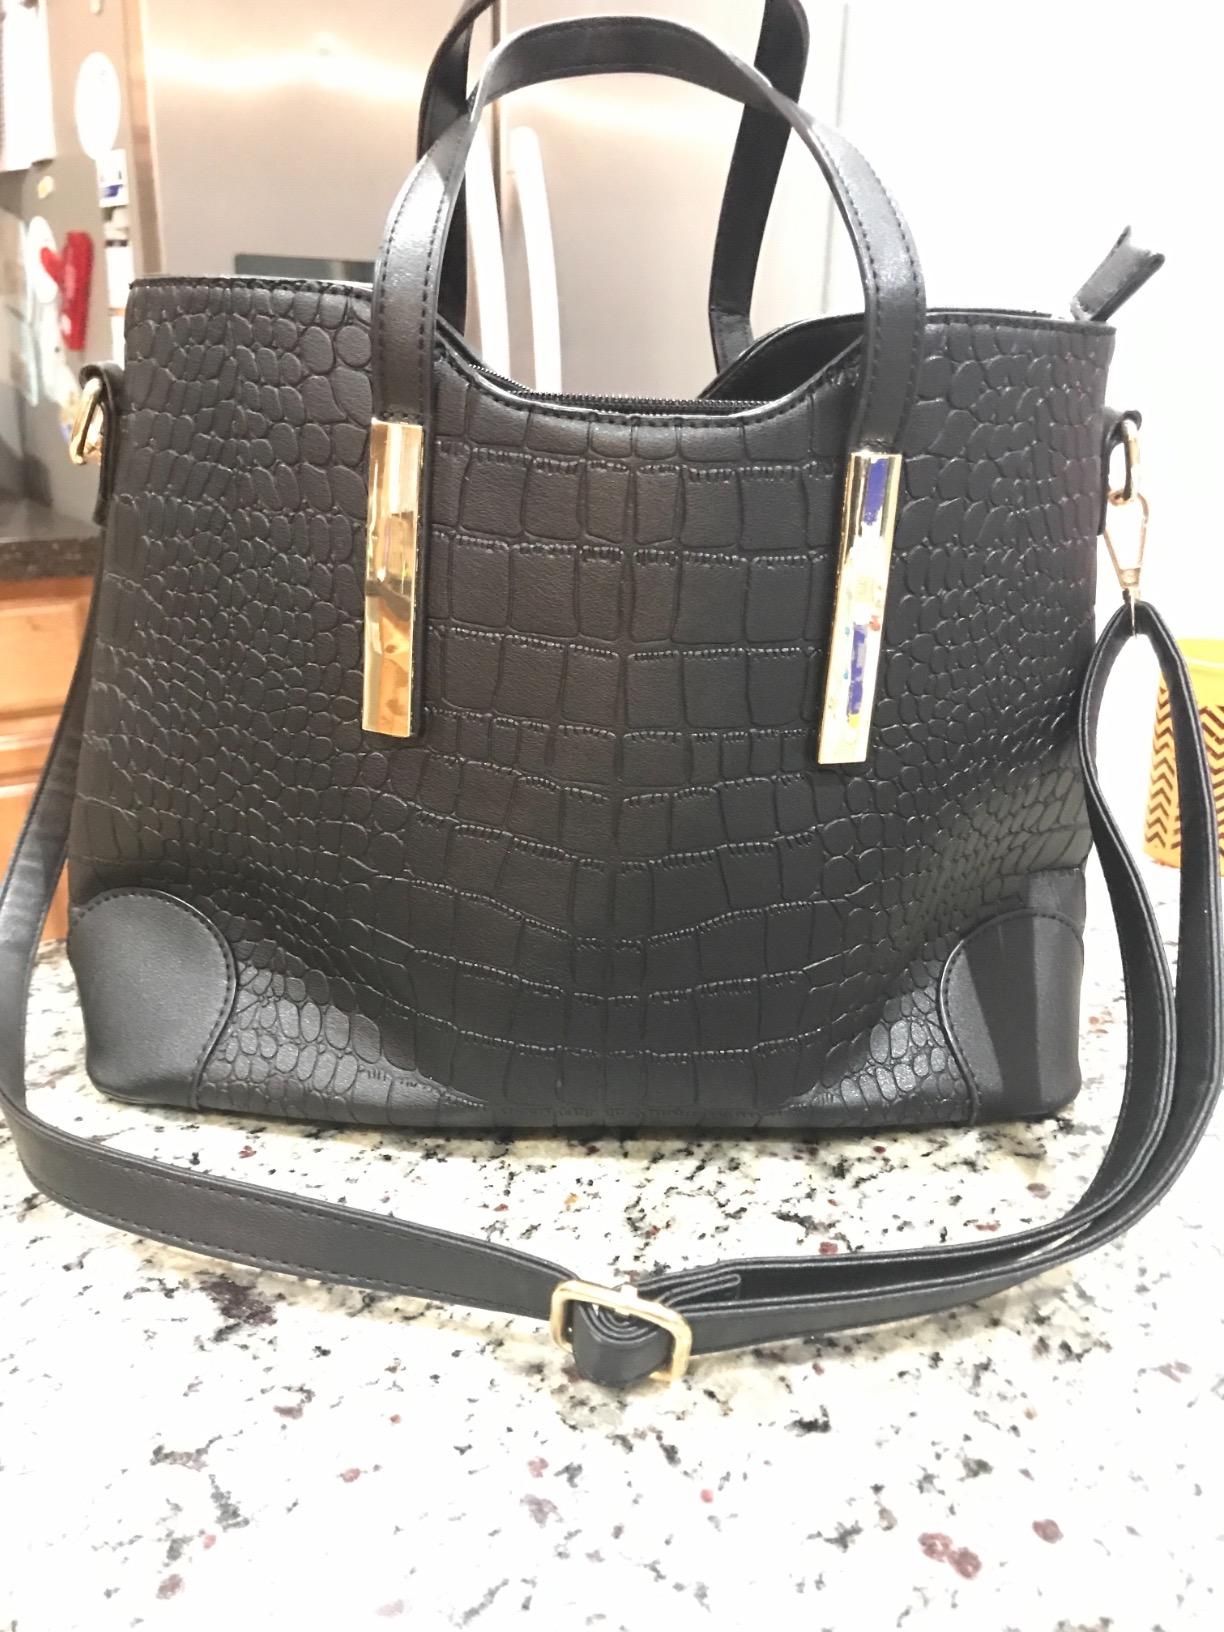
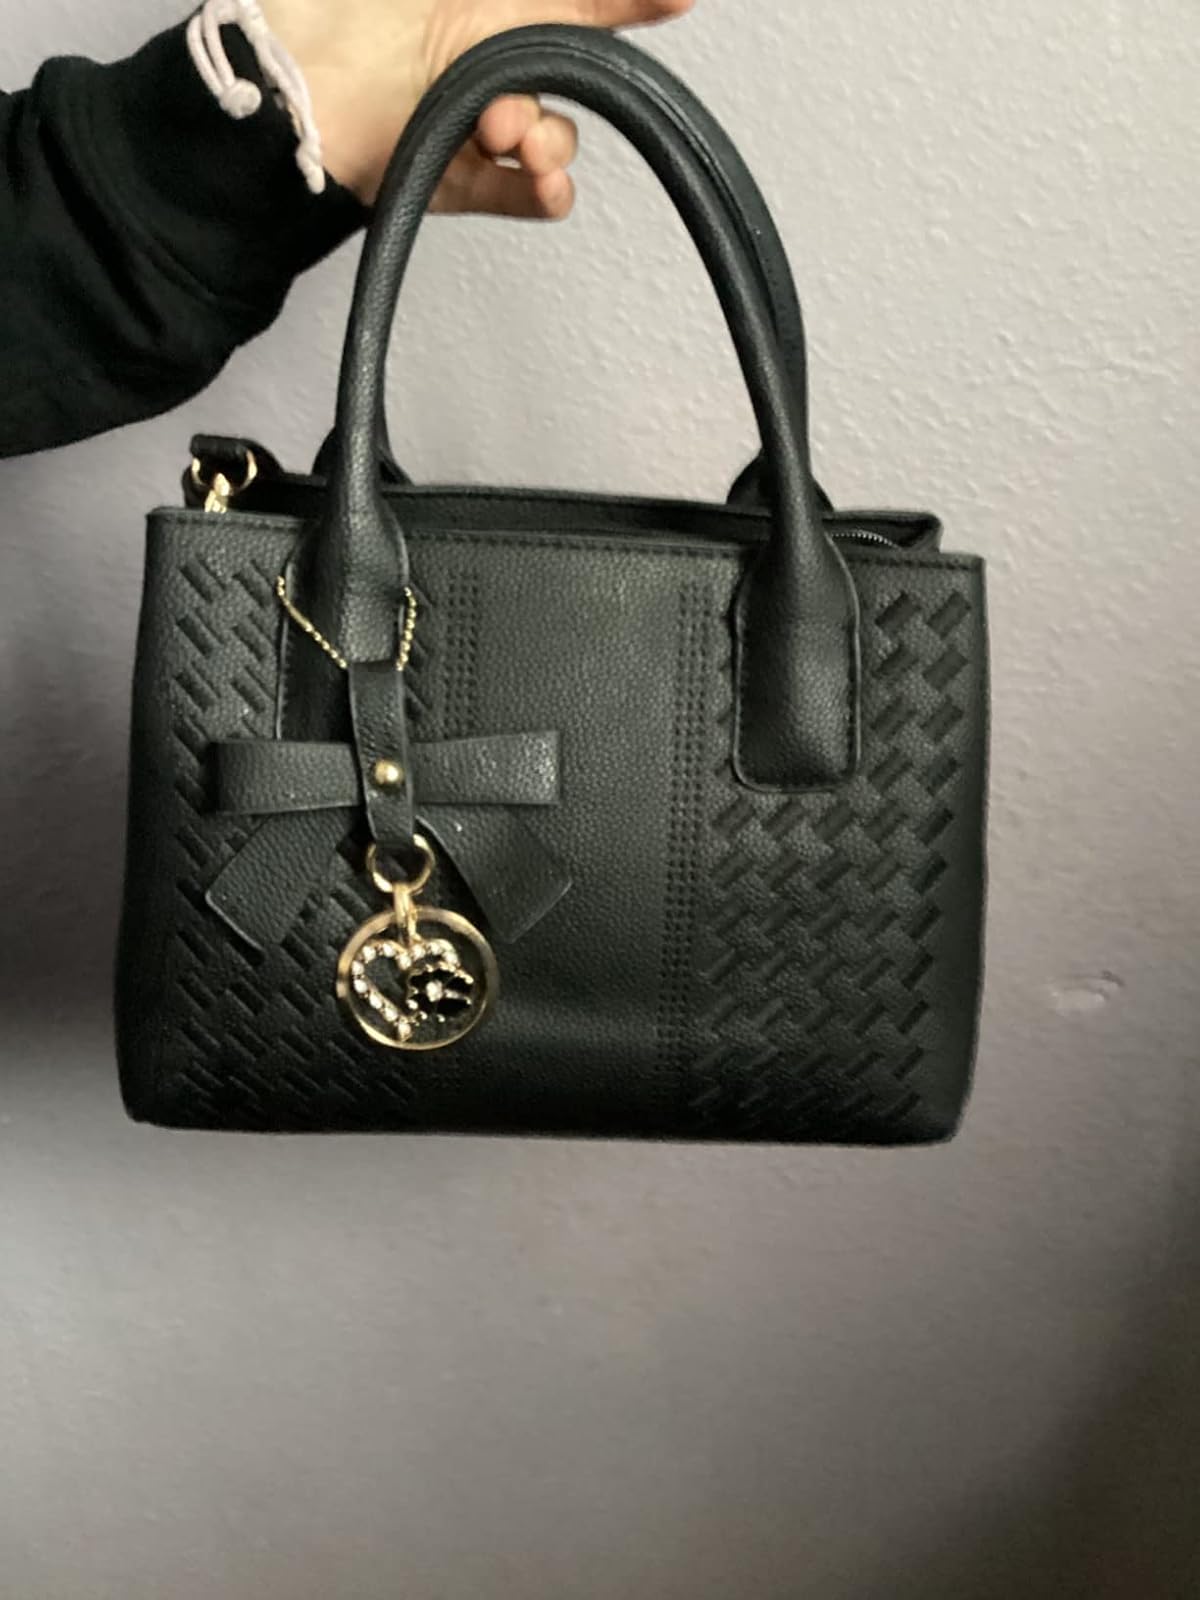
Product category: accessories_handbag
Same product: no